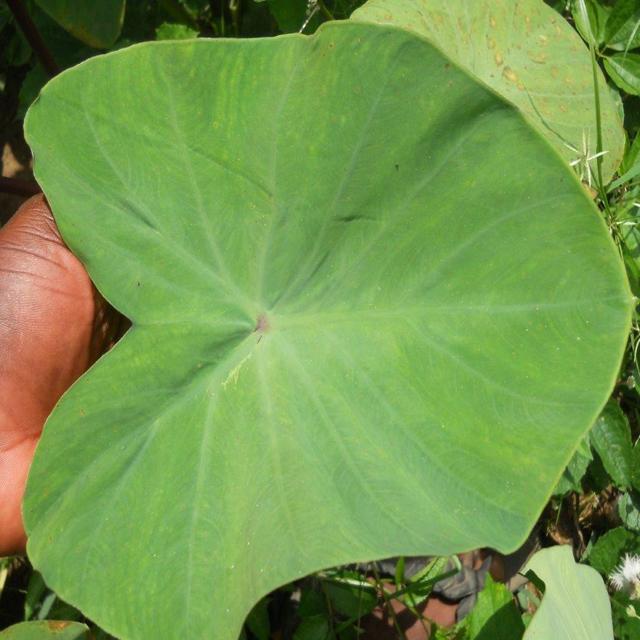
Label: Healthy